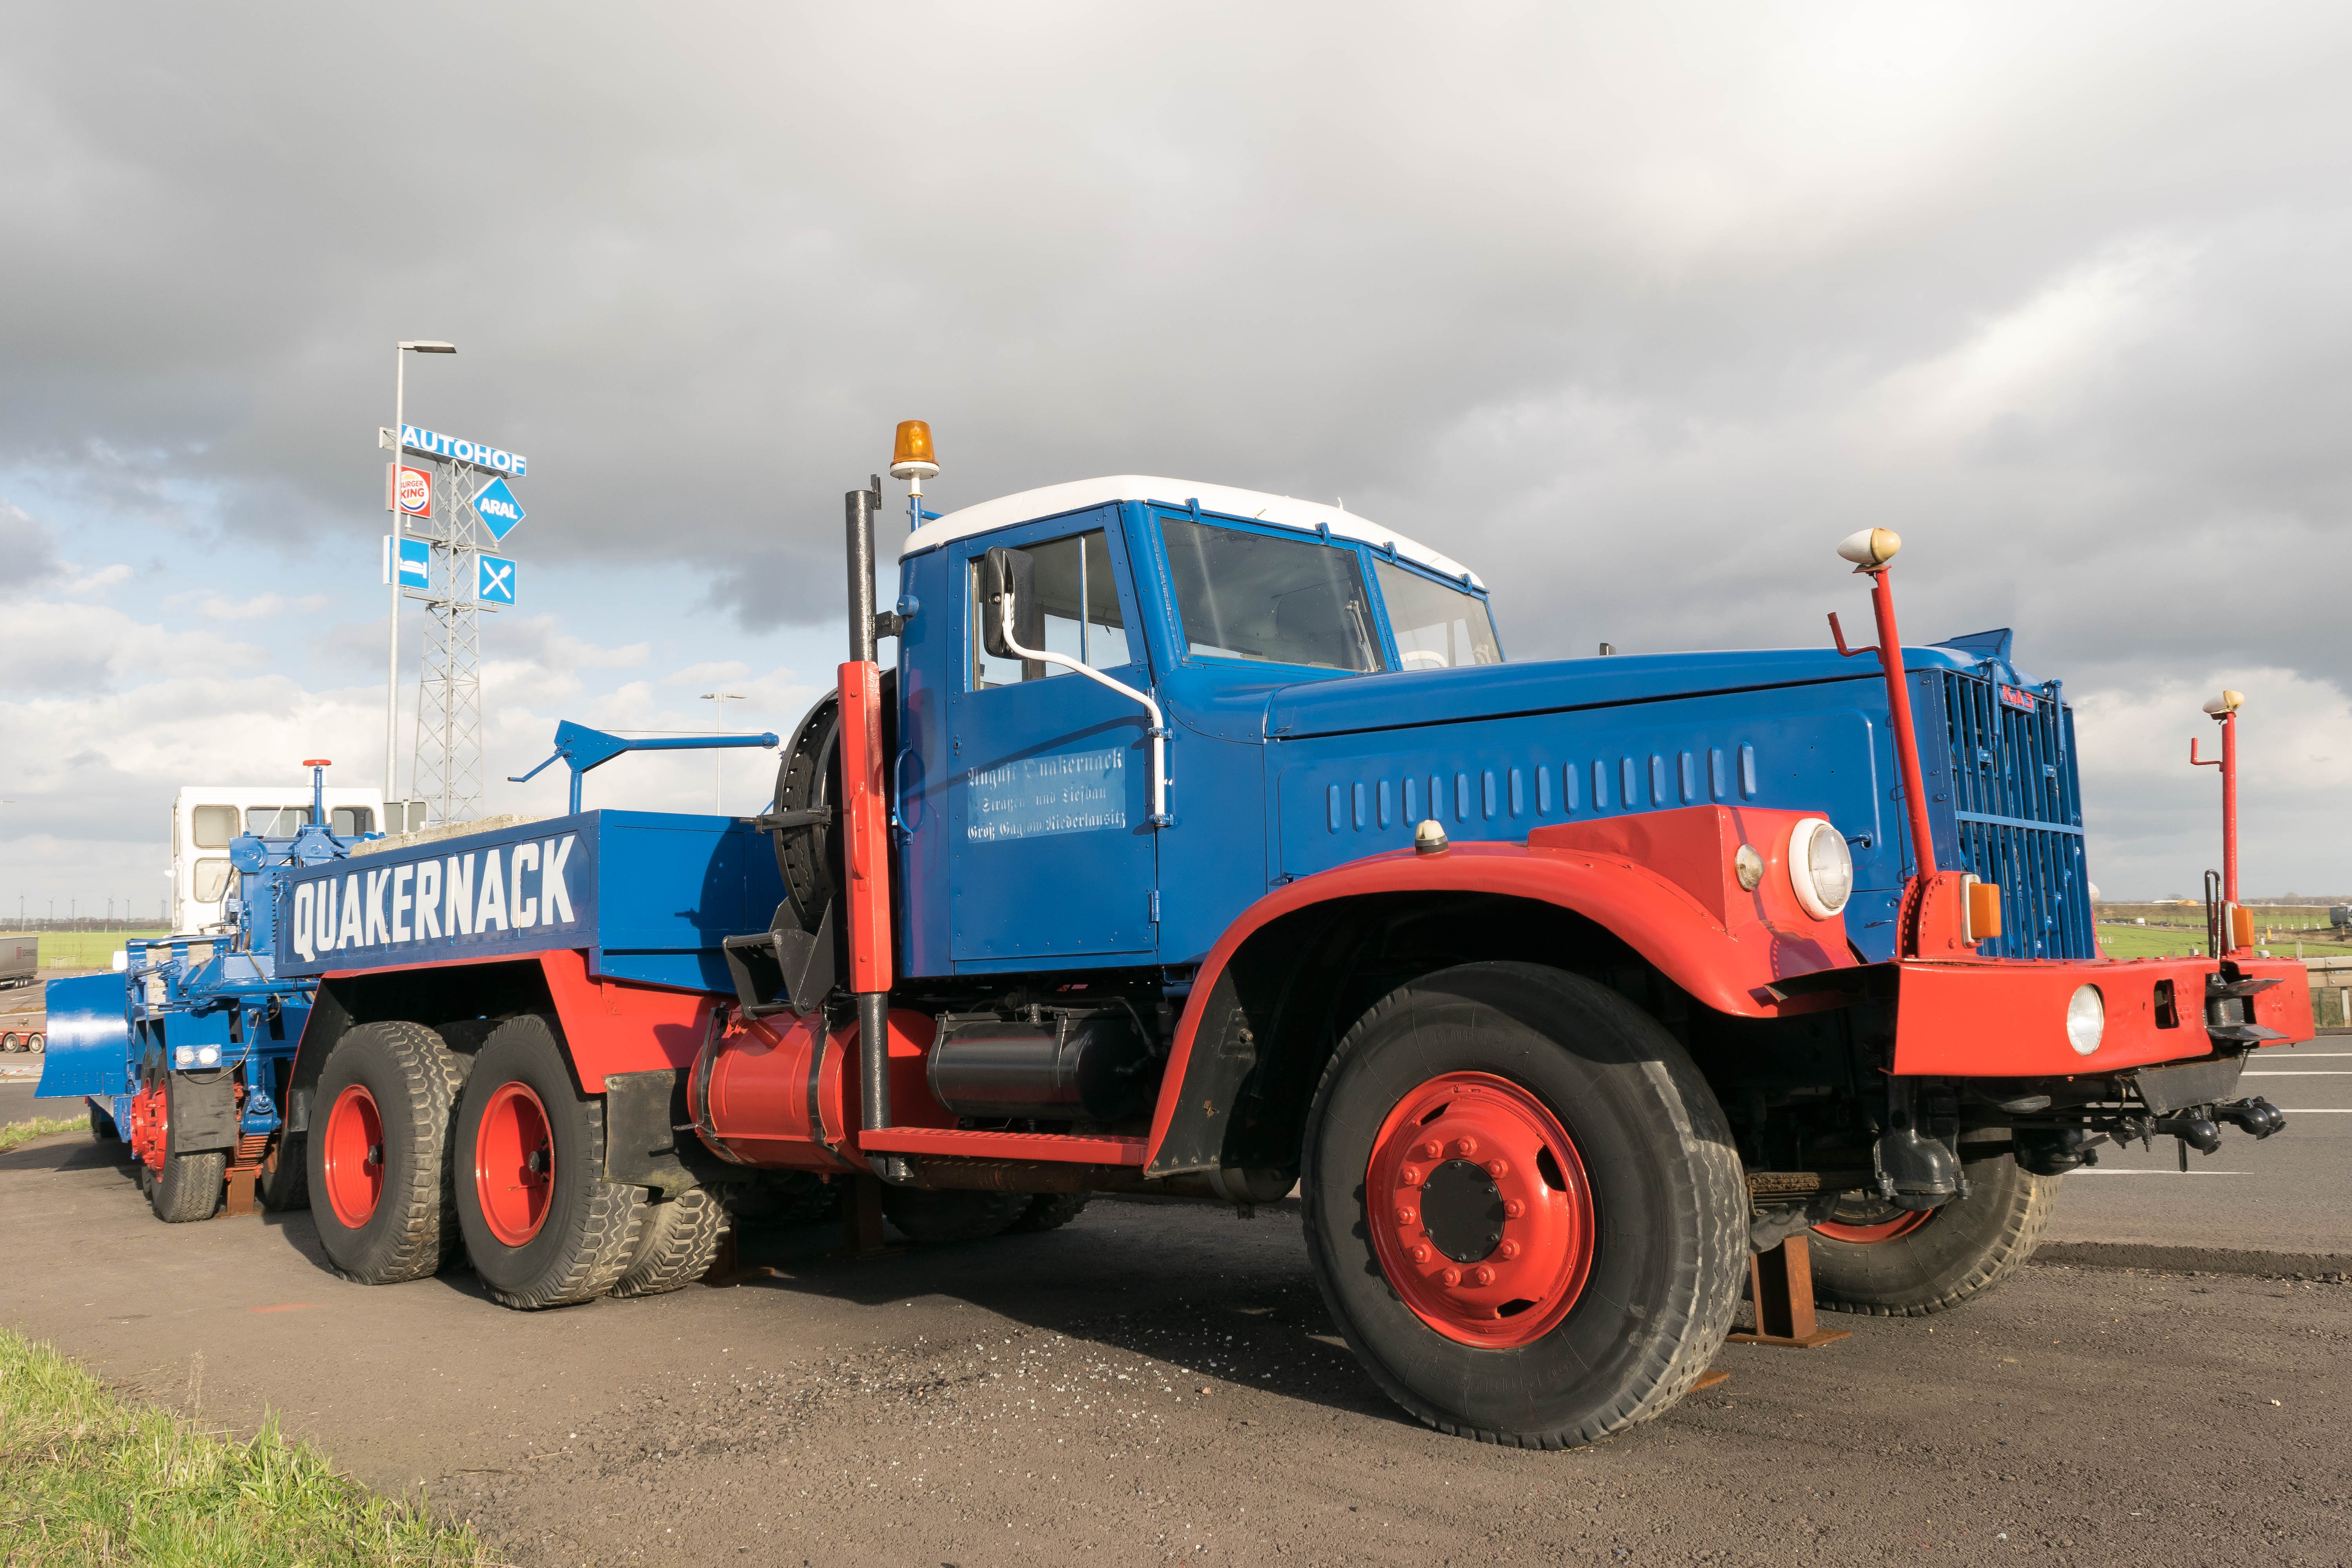
traffic, transport, truck, vehicle, oldtimer, restored, commercial vehicle, land vehicle, fire apparatus, trailer truck, heavy loads, kraz